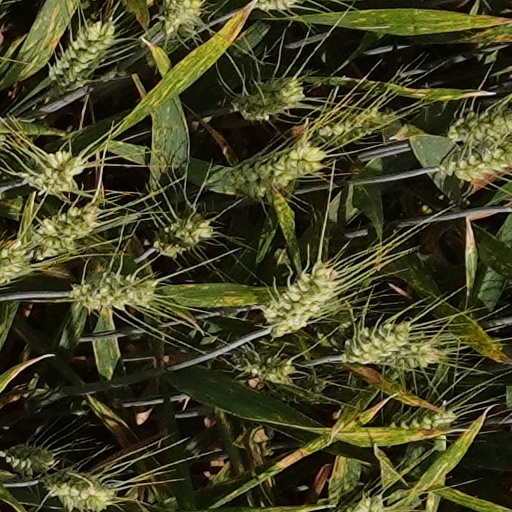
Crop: wheat